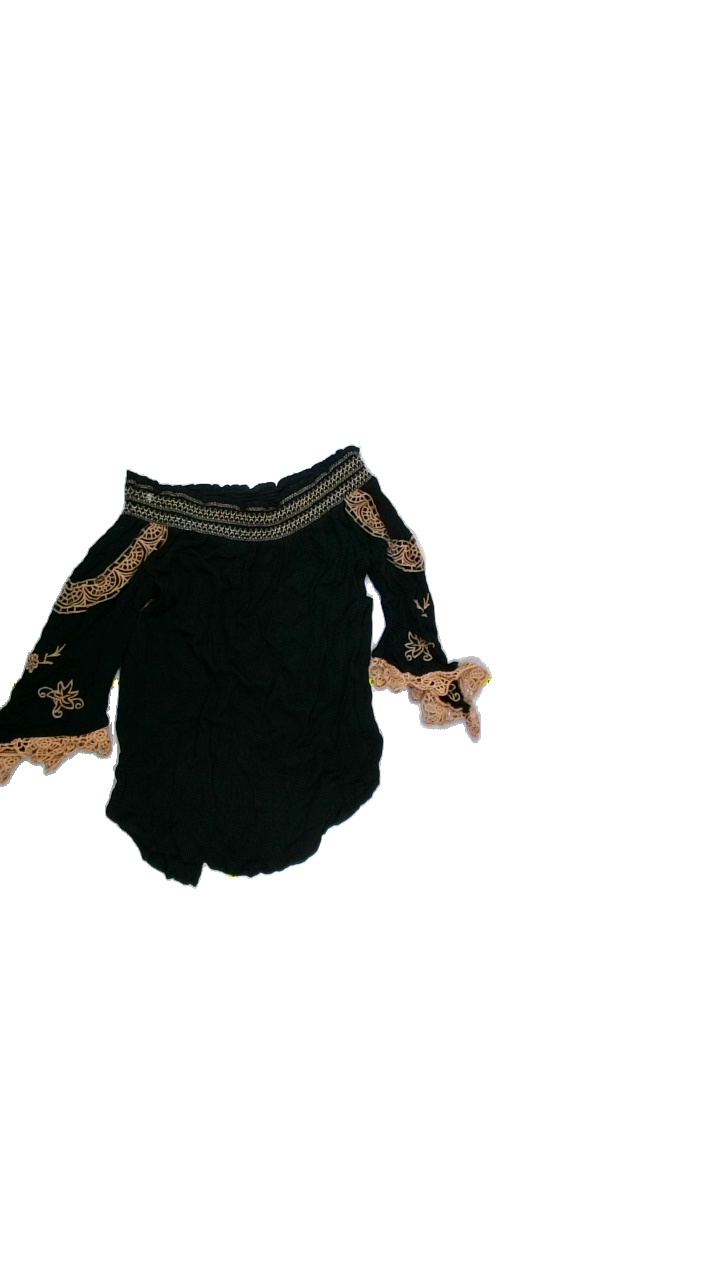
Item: Blouse (Ladies)
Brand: River Island
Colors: Black, Beige
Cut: C-collar, Regular
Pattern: Lace
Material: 100%viscose
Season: All
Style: No trend
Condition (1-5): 3
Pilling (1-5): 4
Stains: No
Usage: Export
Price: <50